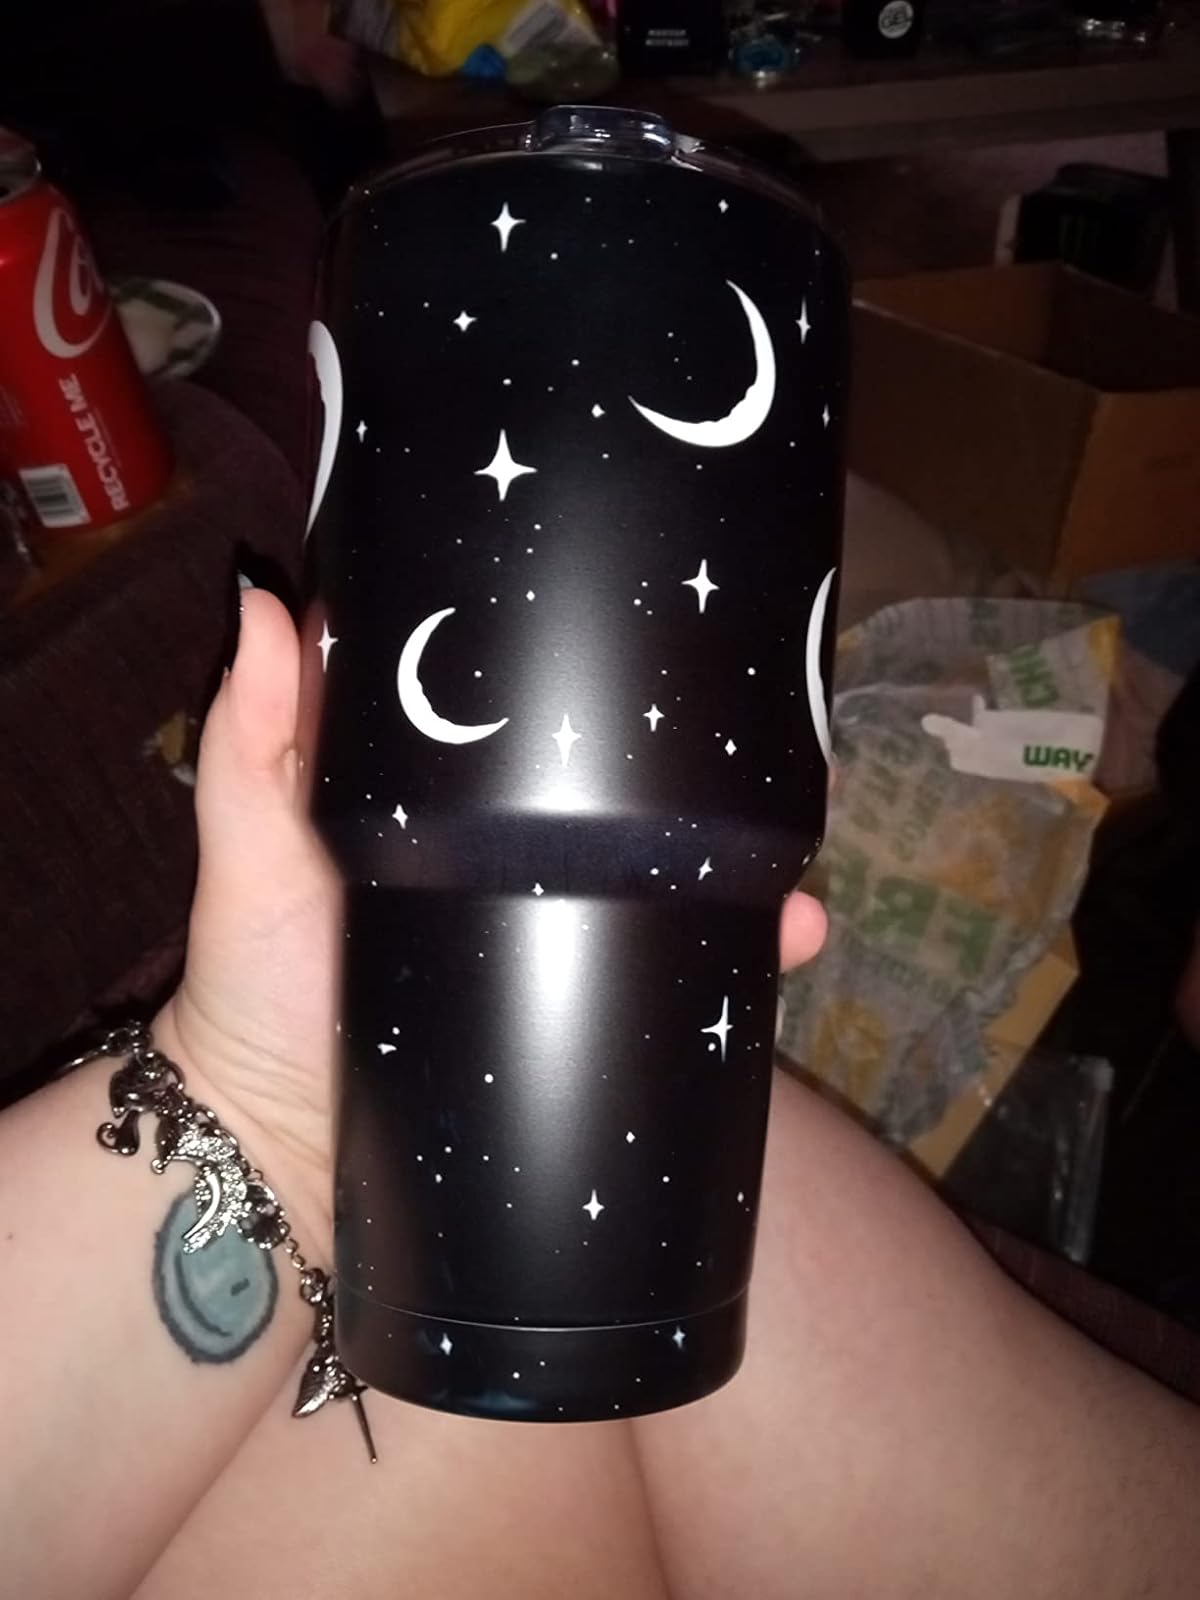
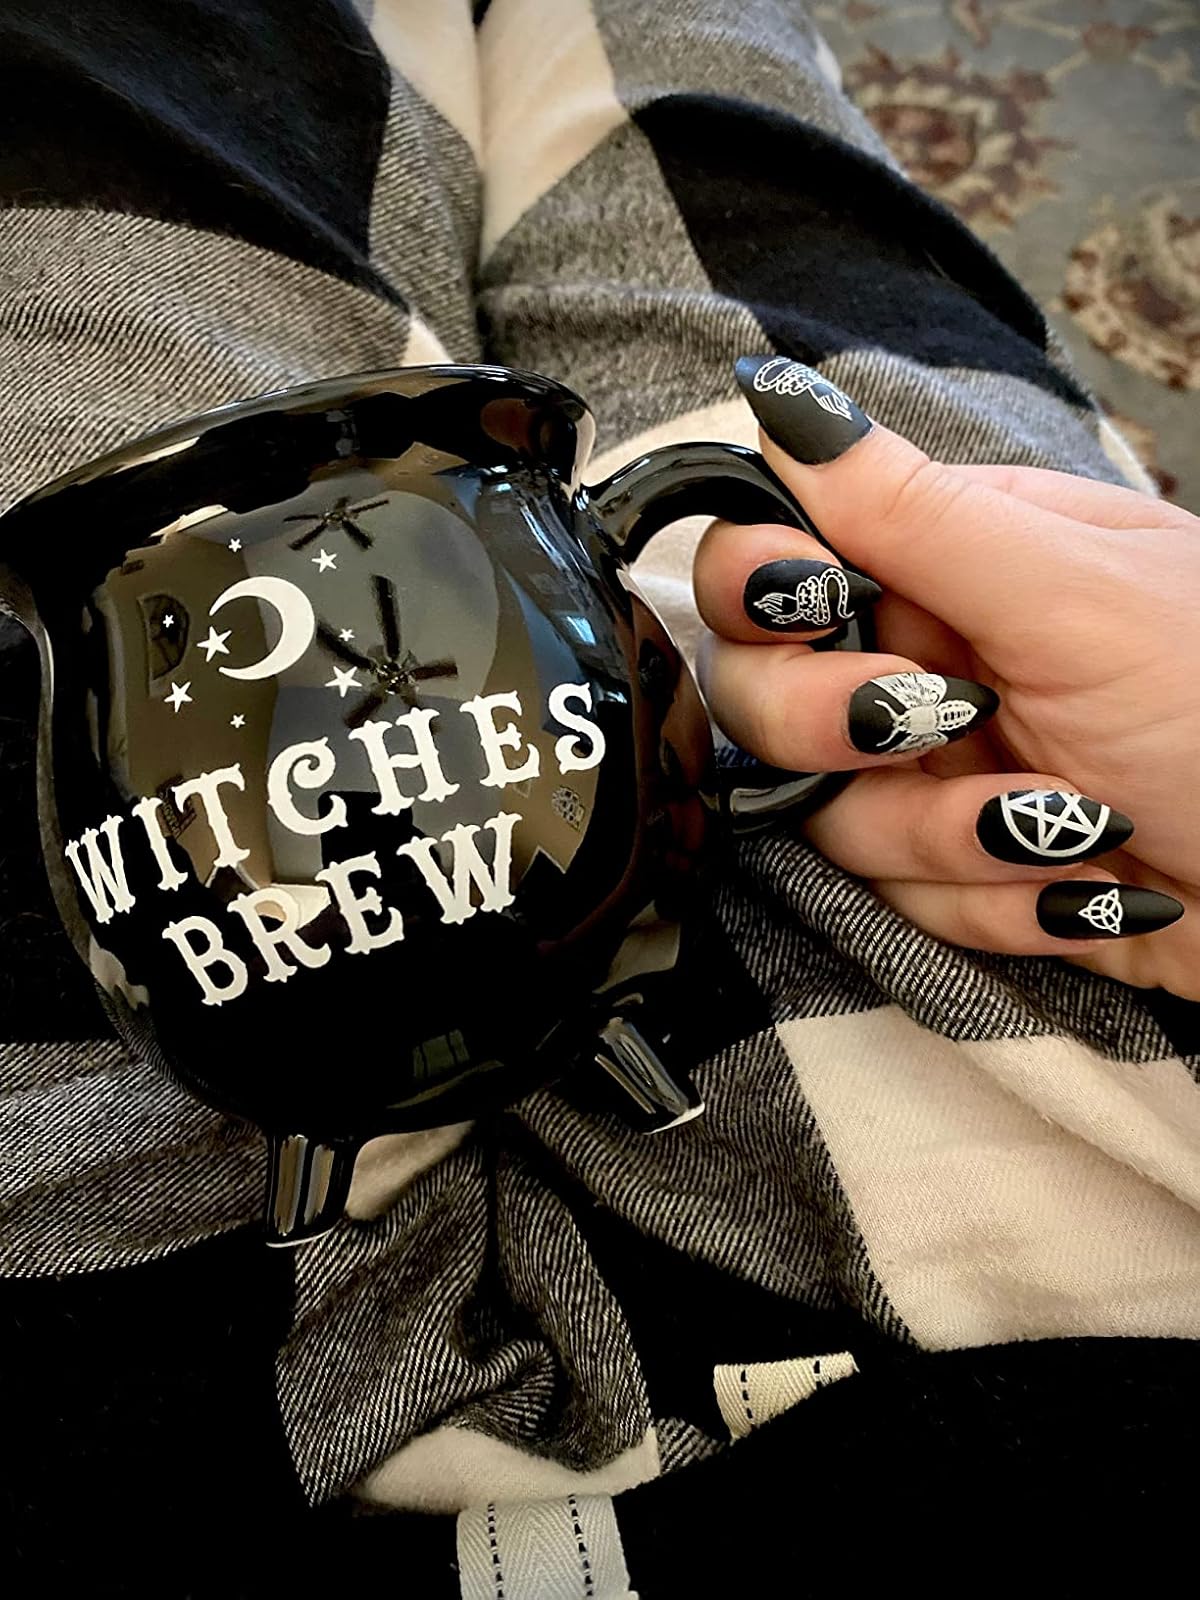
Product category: items_mug
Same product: no